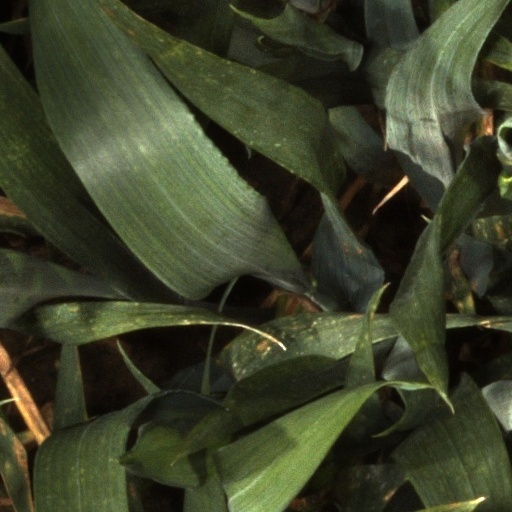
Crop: wheat